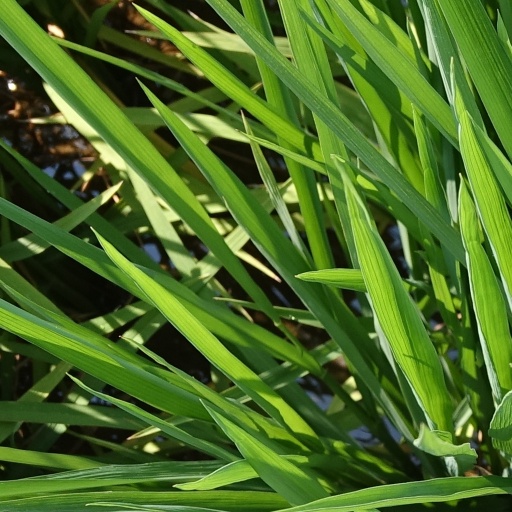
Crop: rice